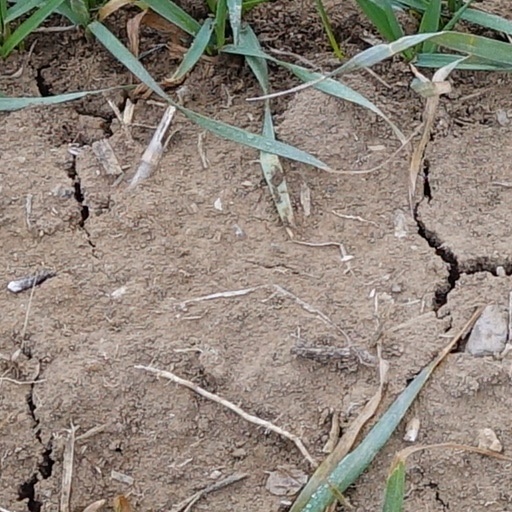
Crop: wheat